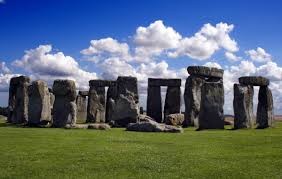
Landmark: Stonehenge